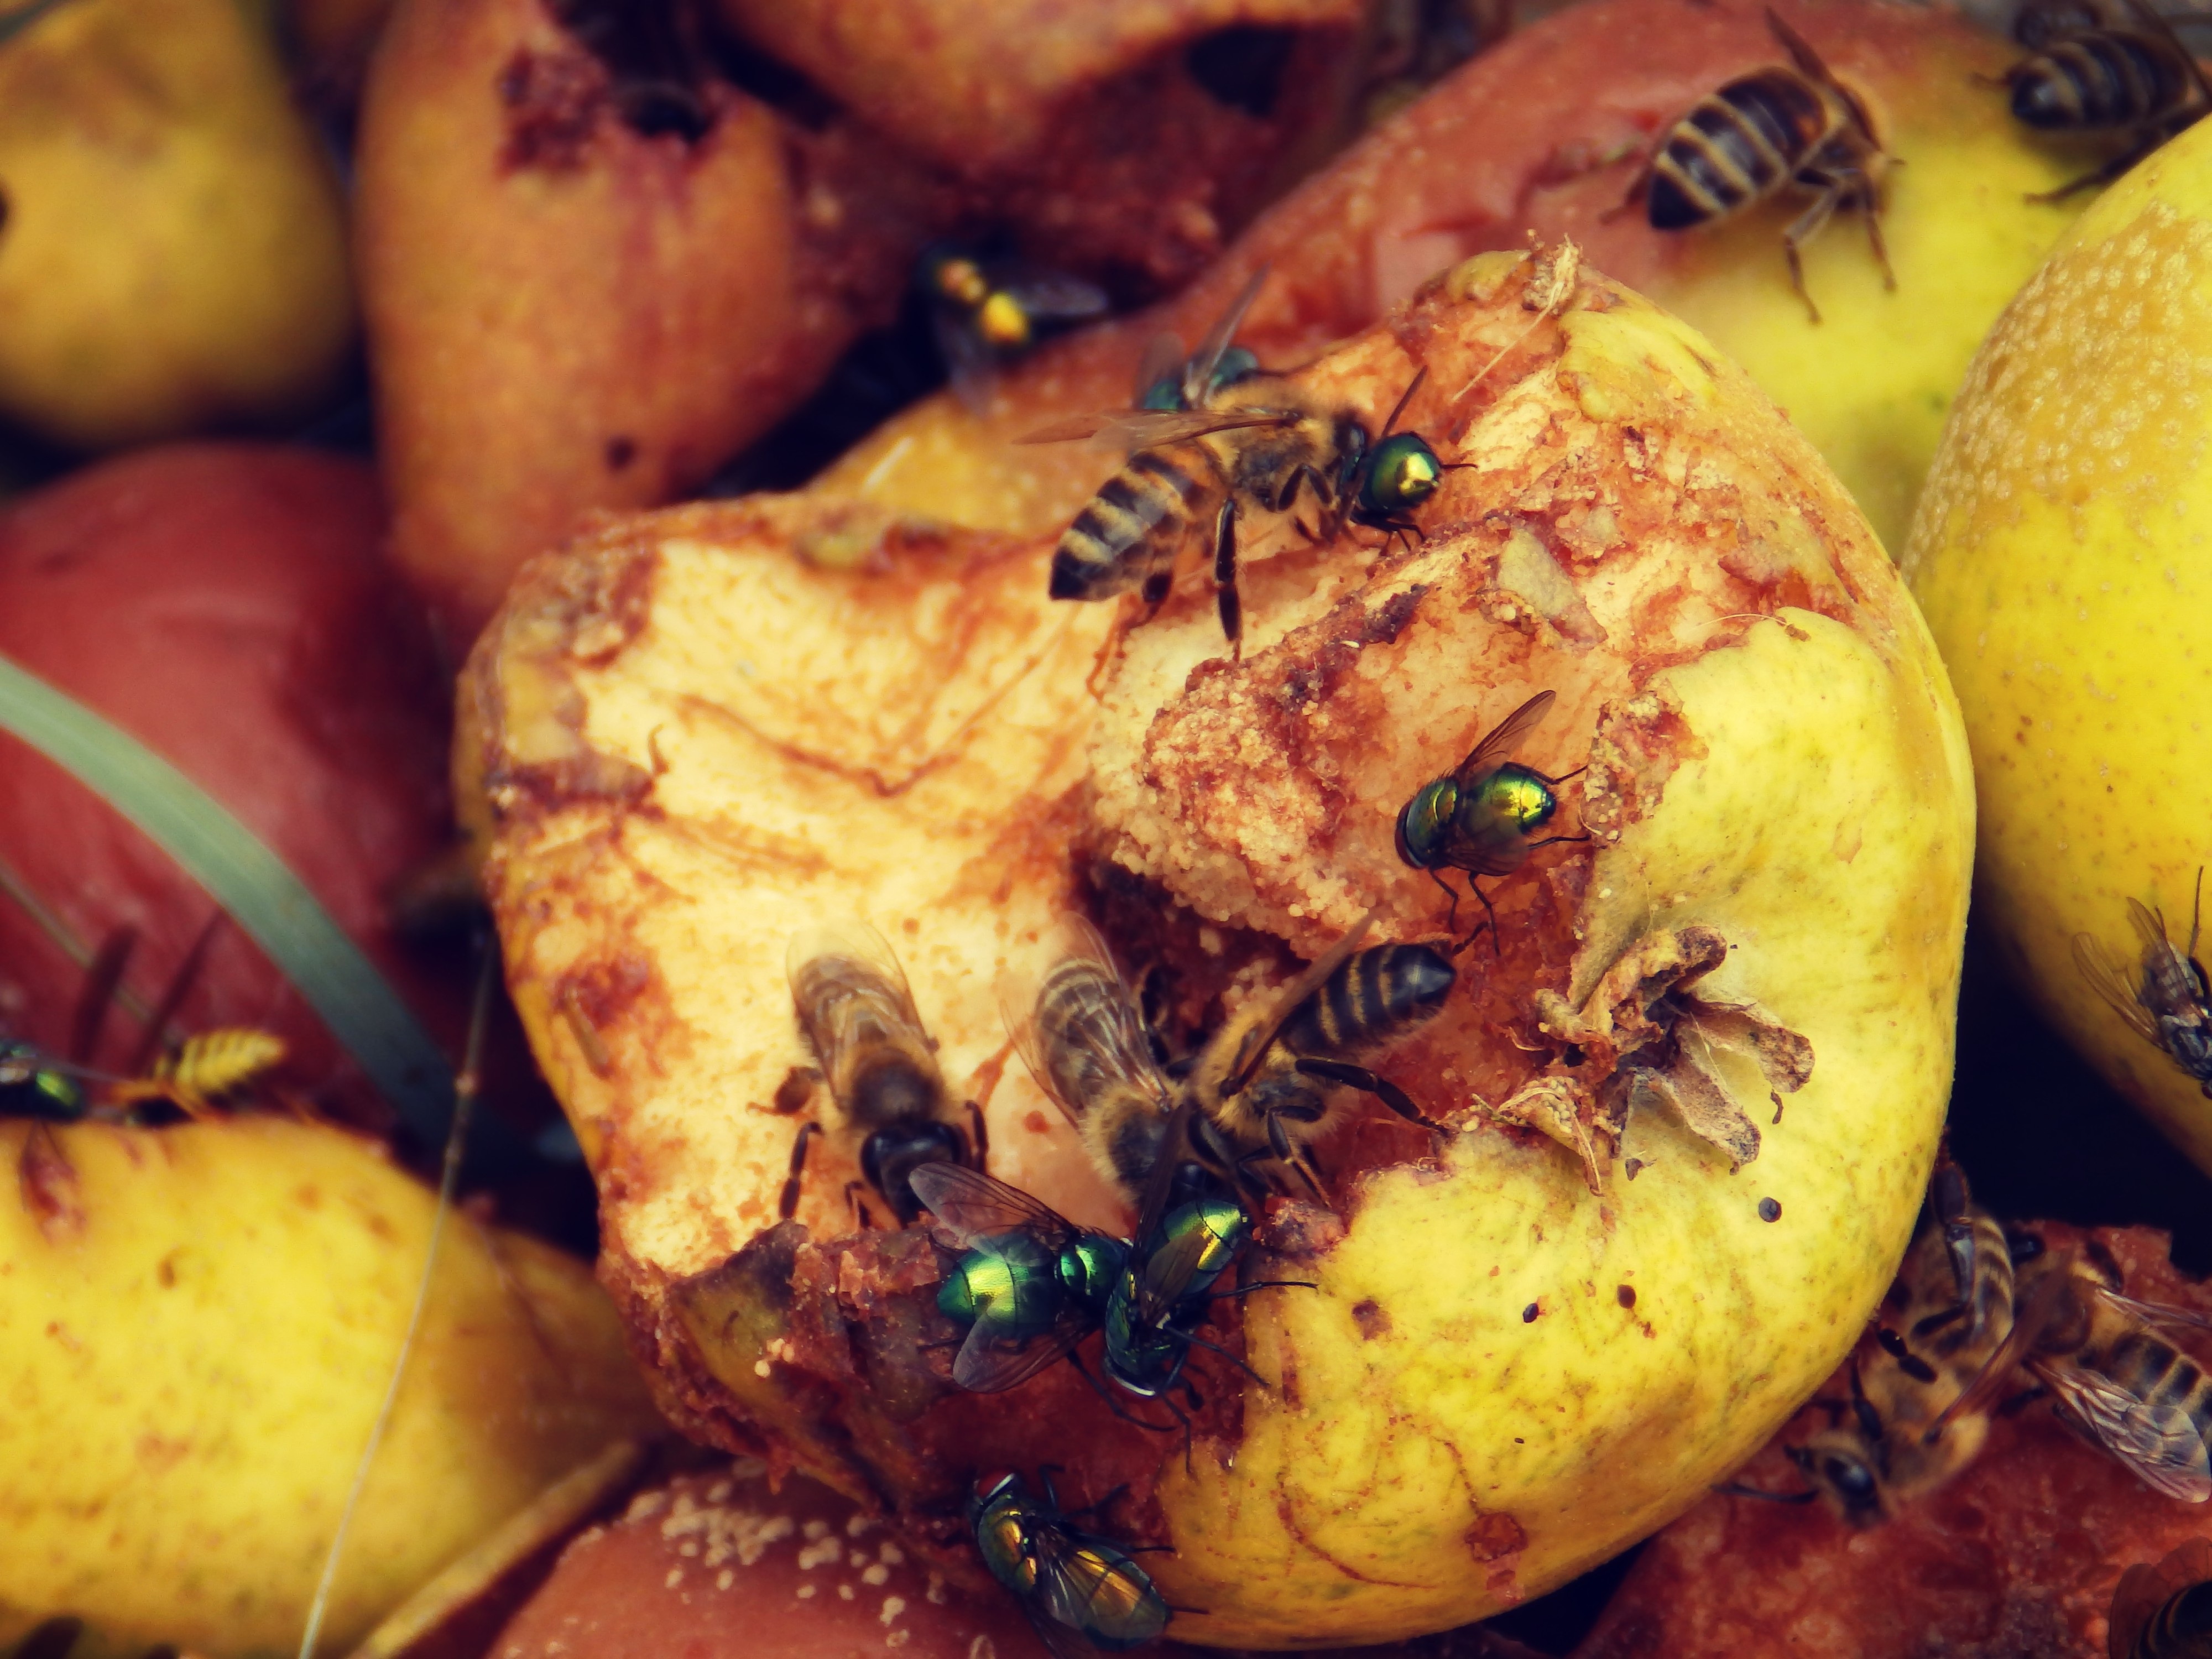
apple, nature, plant, fruit, animal, summer, dish, food, produce, vegetable, insect, macro, pear, flowers, bee, flowering plant, flying insects, winged insects, root vegetable, land plant, potato and tomato genus